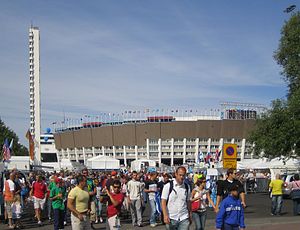
EM i atletik 2012
EM foregik på Helsingfors Olympiastadion.
Det 21. EM i atletik arrangeredes i perioden 27. juni til 1. juli 2012 i den finske by Helsingfors. Også Nürnberg i Tyskland var interesseret i at være værtsby for arrangementet, men Helsingfors var den ledende kandidat gennem hele udvælgelsen. Værtsbyen blev valgt 9. november 2009. Det er tredje gang, at Helsingfors arrangerer EM i atletik.